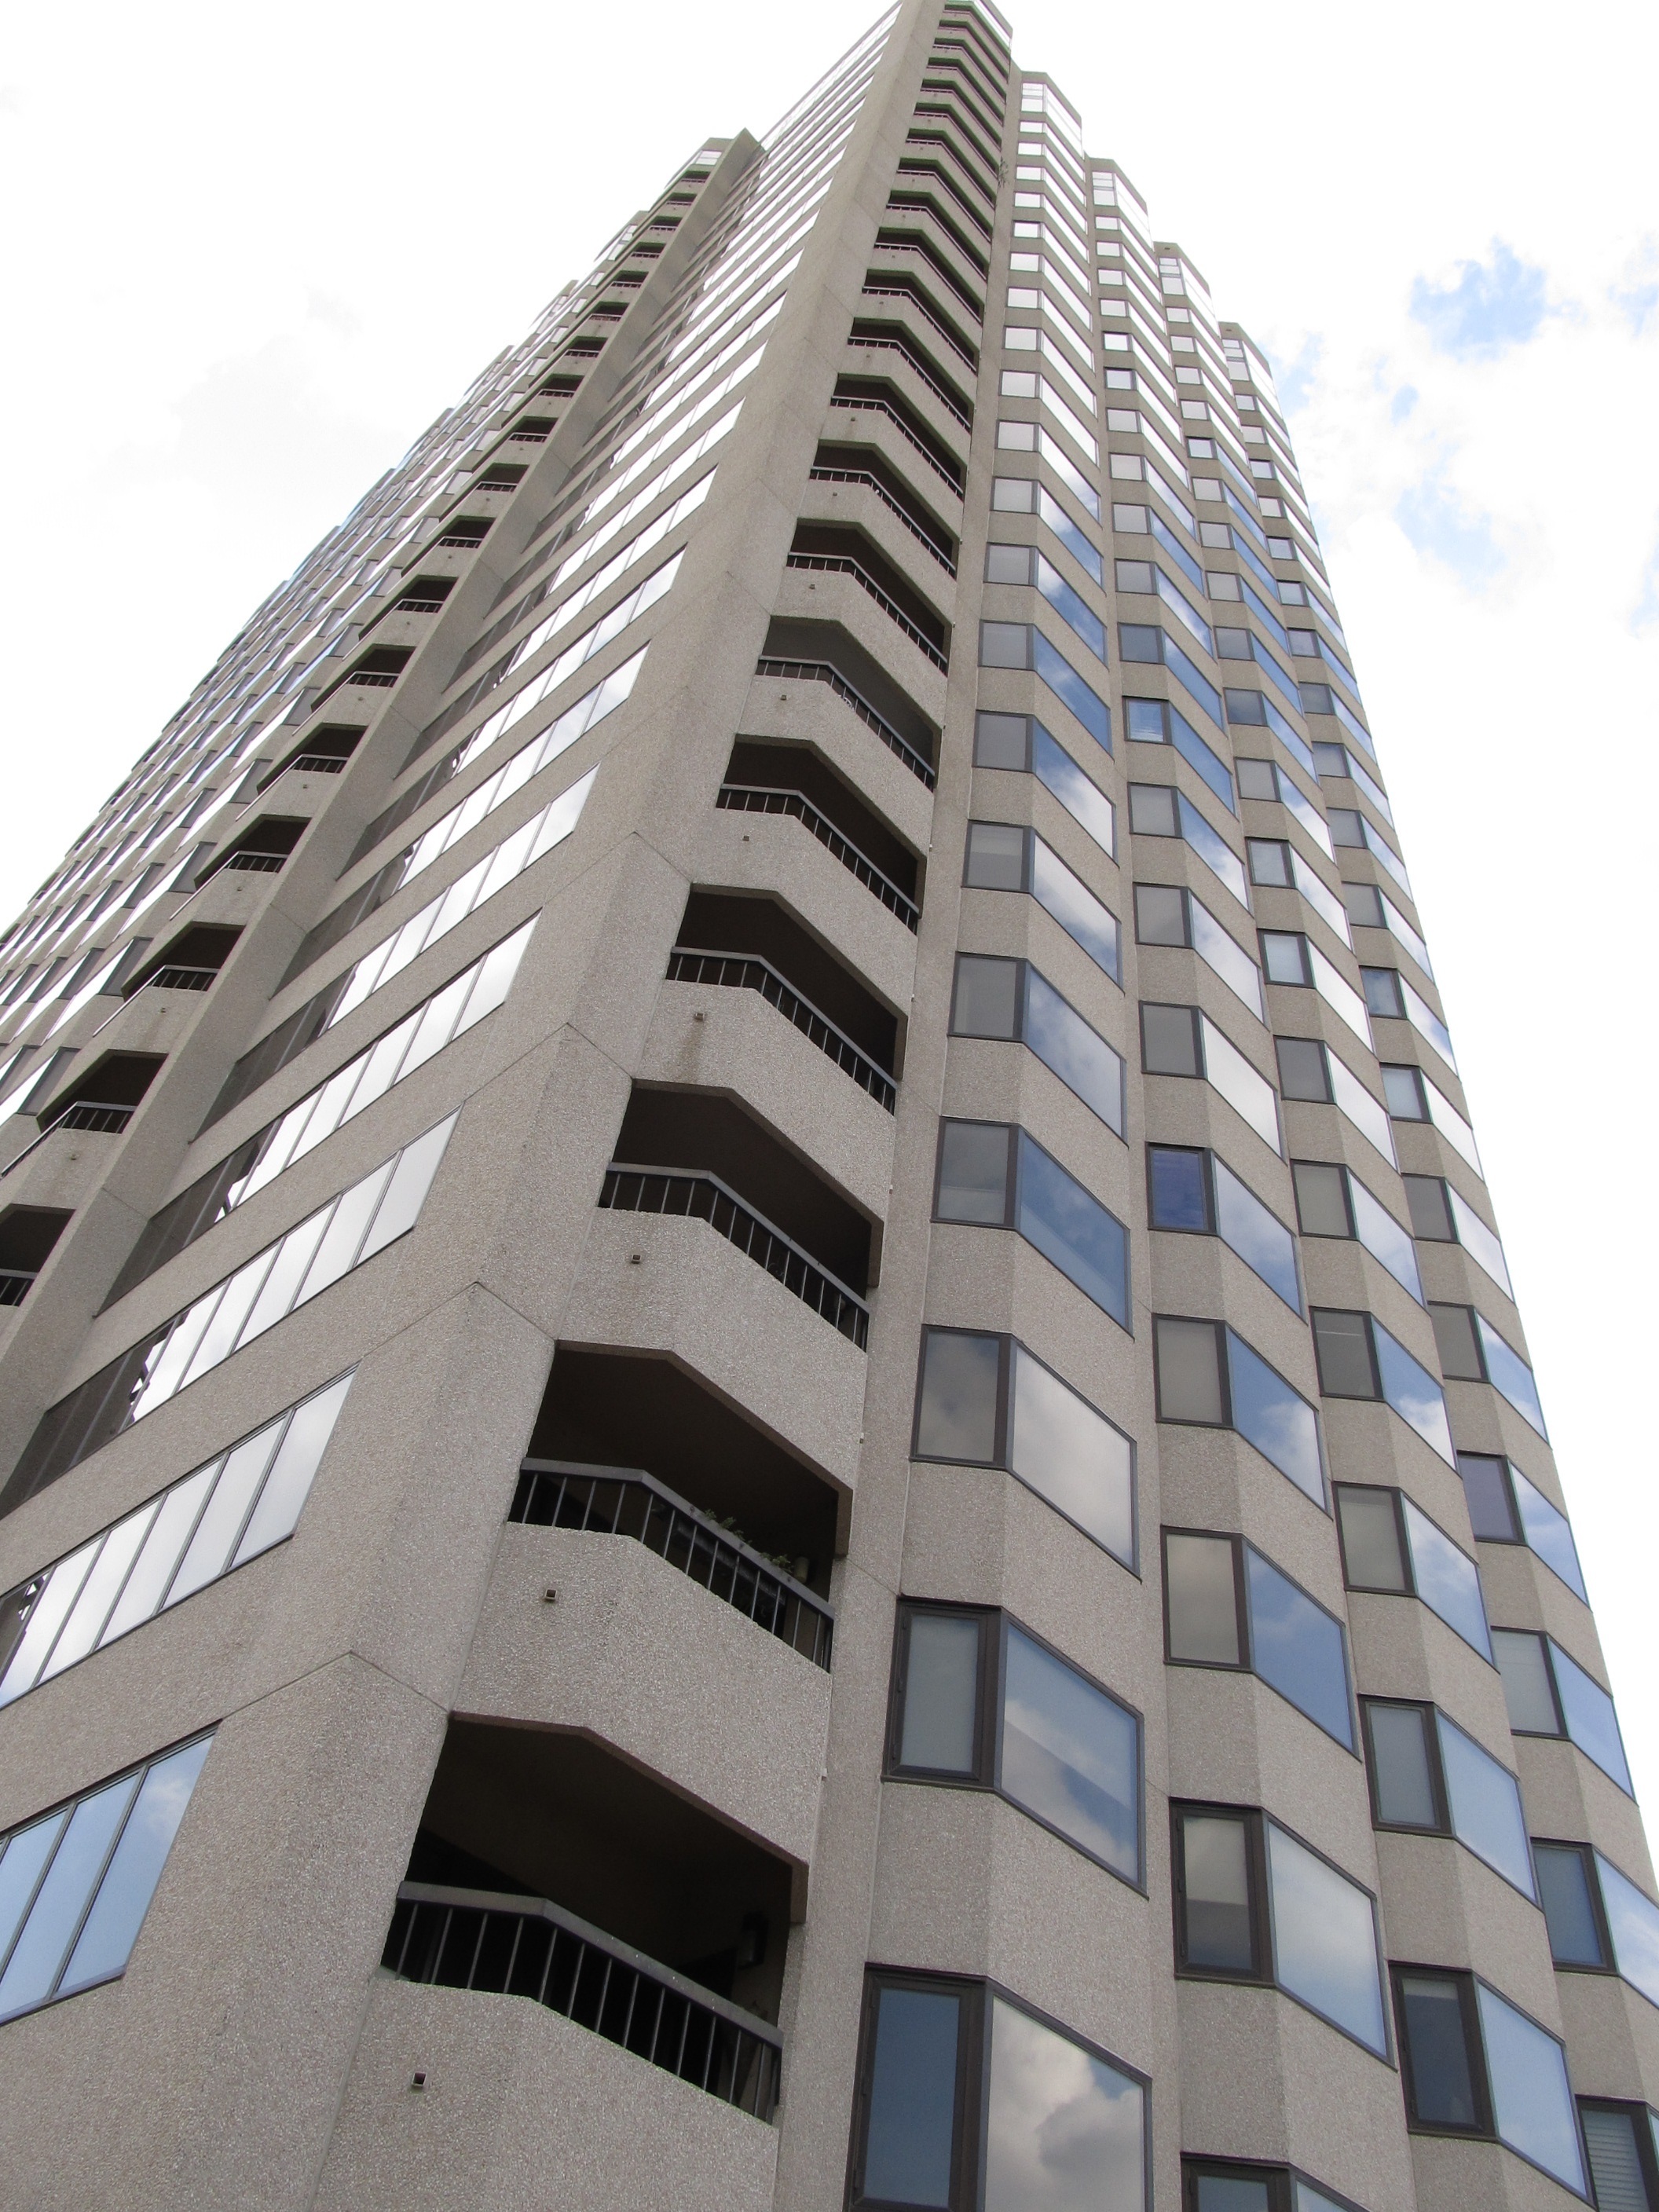
architecture, skyline, glass, building, skyscraper, urban, cityscape, downtown, reflection, tower, corporate, office, facade, property, industry, business, apartment, modern, tower block, reflecting, texas, dallas, commerce, commercial building, headquarters, condominium, glass facade, office buildings, residential area, brutalist architecture